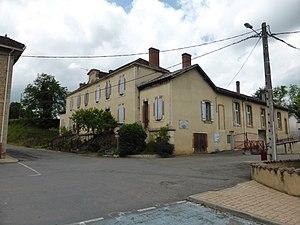
École d'Estang, dans le Gers.
Estang est une commune française située dans le département du Gers en région Occitanie.